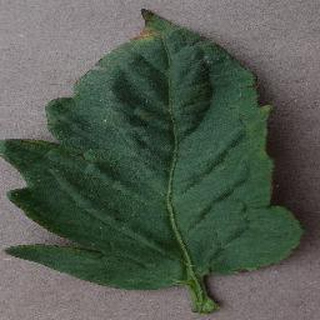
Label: tomato_bacterial_spot